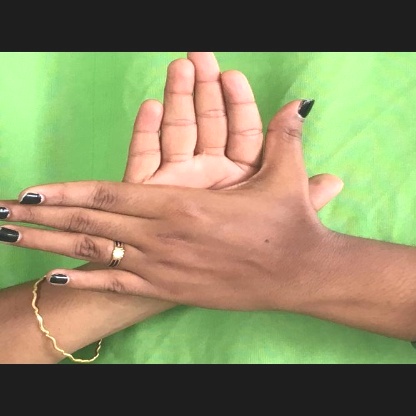
Mudra: Chakra